Answer in natural language. Considering the relative positions, is modern black leather chair (highlighted by a green box) above or below modern black leather chair (highlighted by a red box)? Choose between the following options: below or above
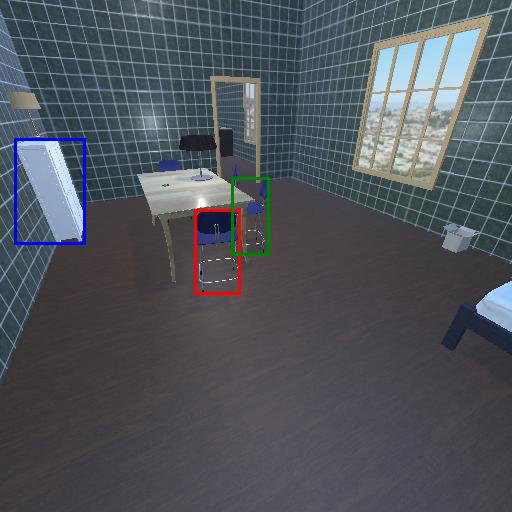
<answer>above</answer>